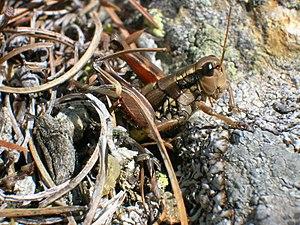
Podisma pedestris, la miramelle des moraines, est une espèce de criquets appartenant à la famille des Acrididae et à la sous-famille des Melanoplinae.